The Anacreontic Song

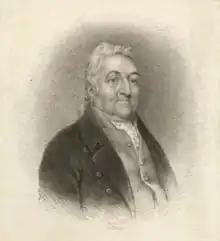
Portrait of John Stafford Smith, around 1820

While many early publications of the Song attribute the words to Tomlinson, none name the creator of the music. The identity of the composer was a subject of controversy until the discovery, in the mid-twentieth century, of a passage in a then-unpublished manuscript of "Recollections" written by Richard John Samuel Stevens (1757–1837), a member of the Anacreontic Society. Writing of the year 1777, Stevens recalled: